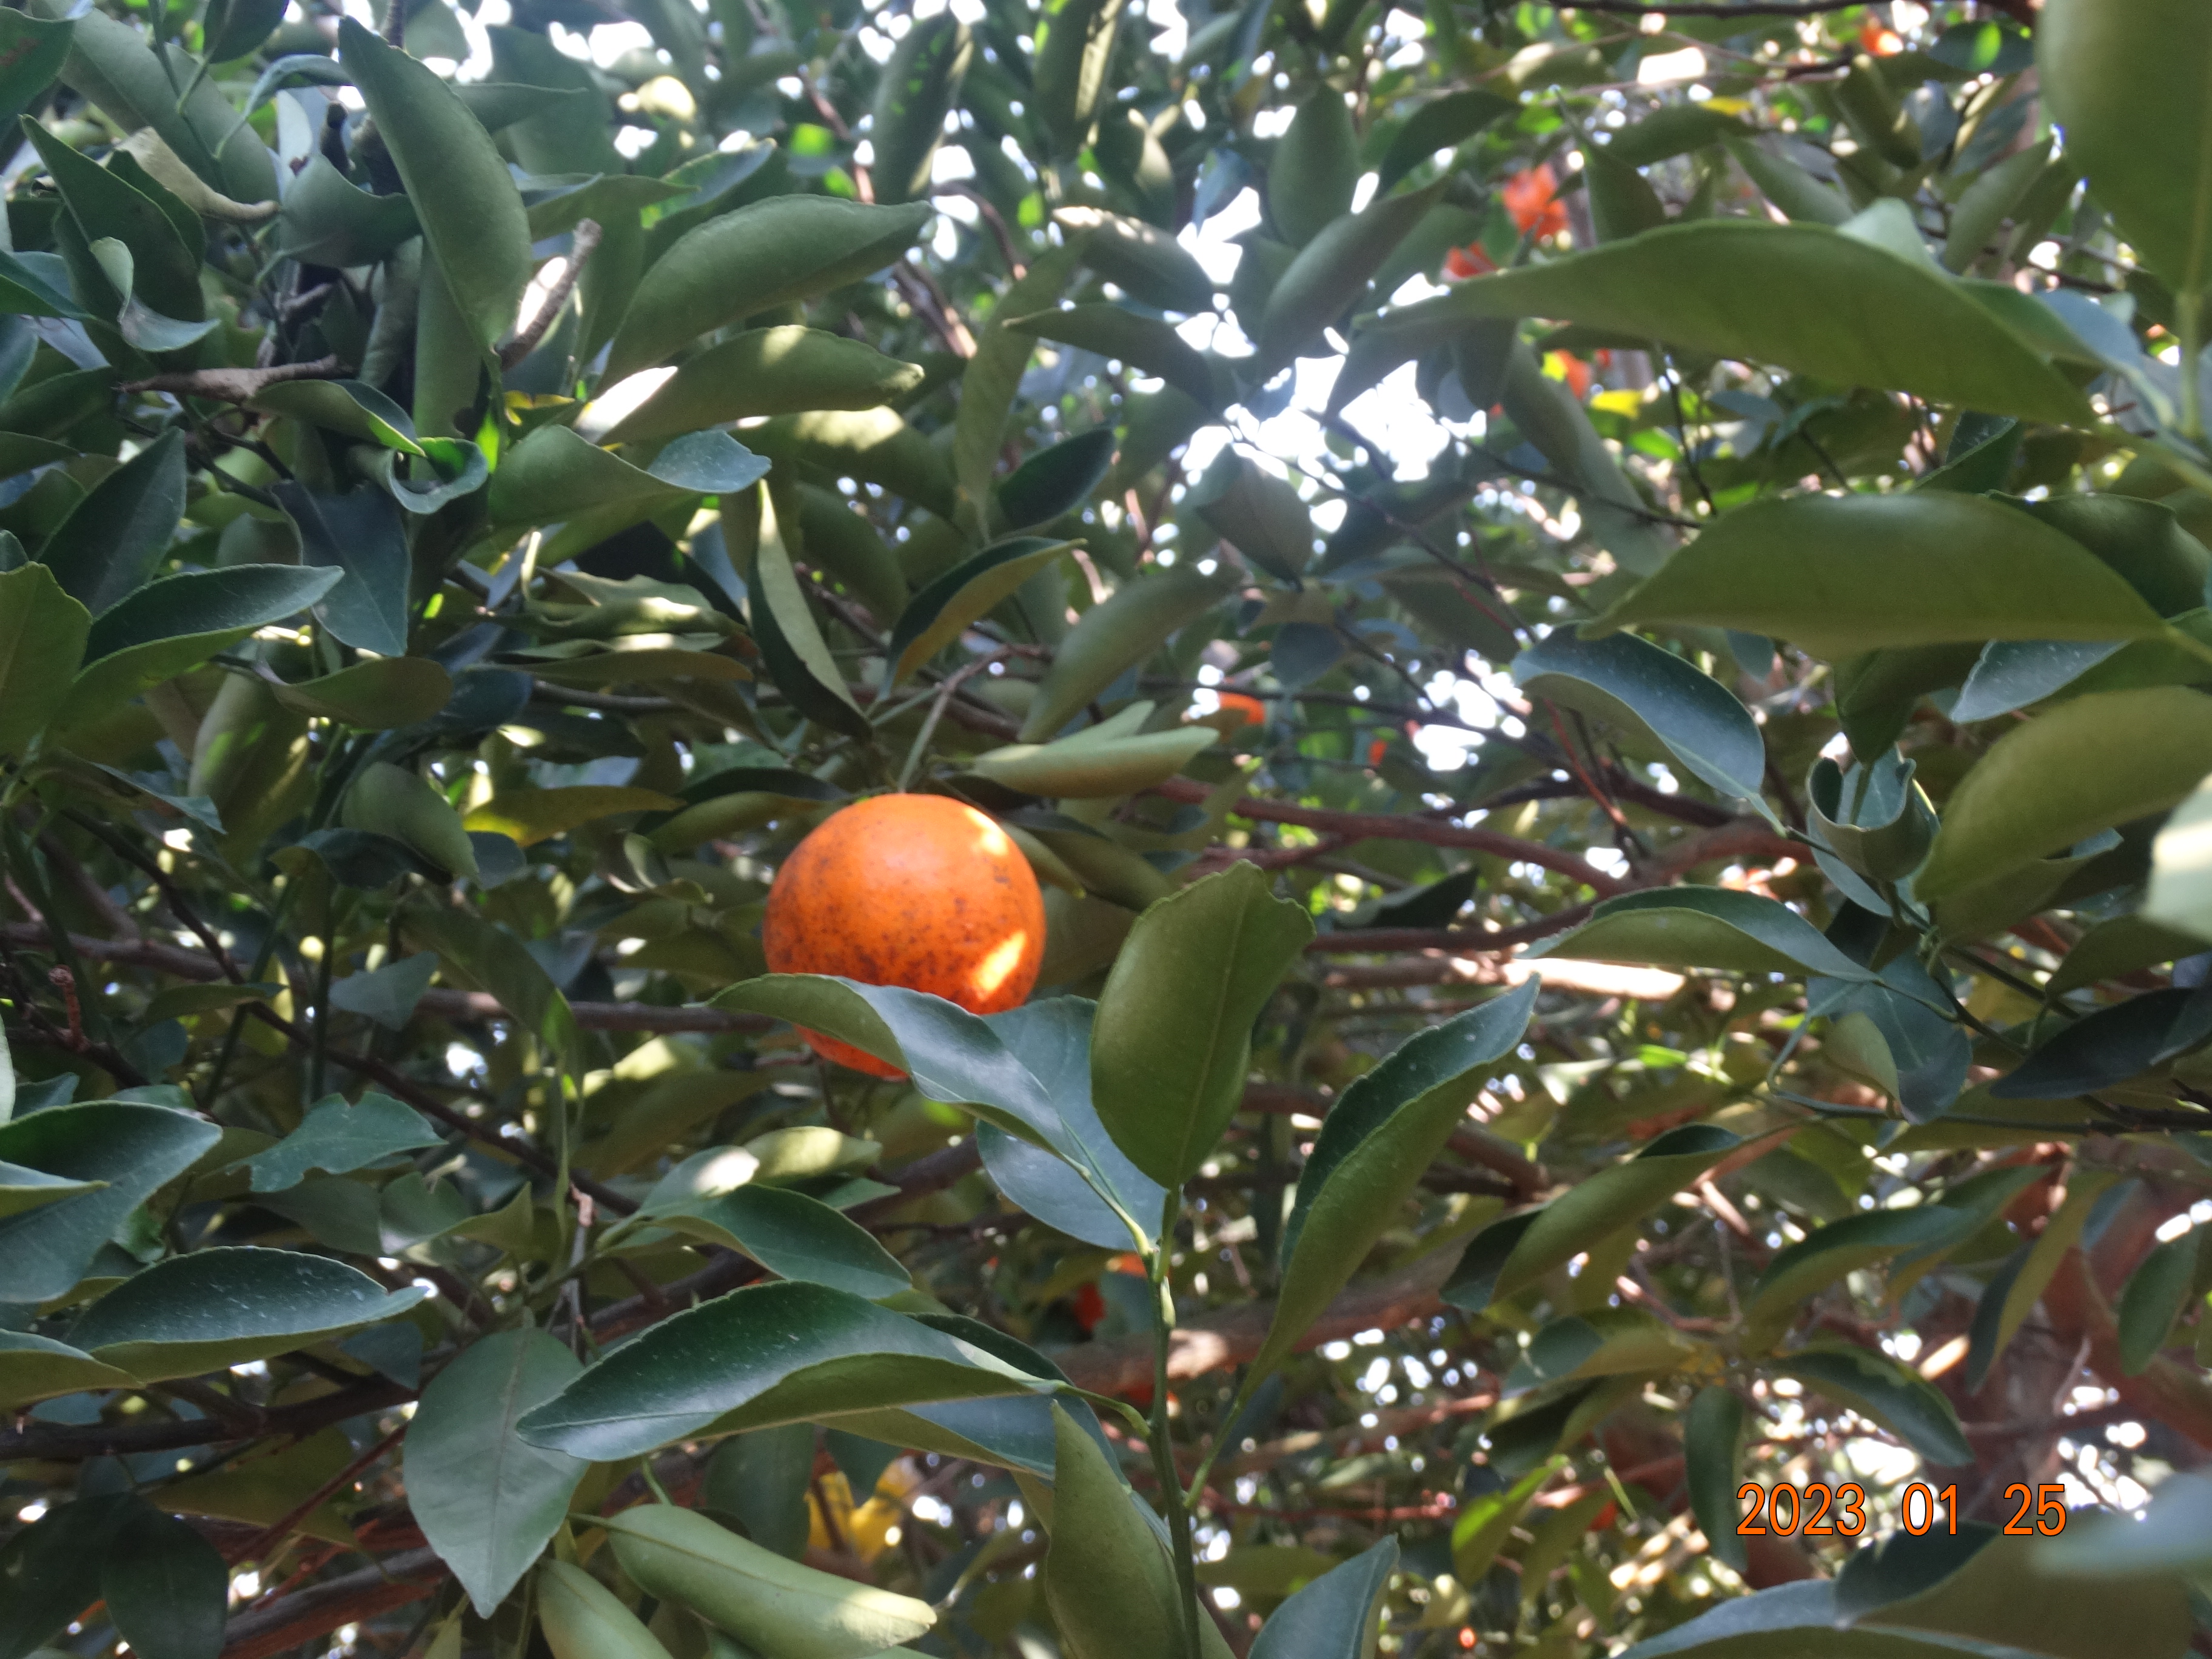
Citrus fruit variety: ponkan